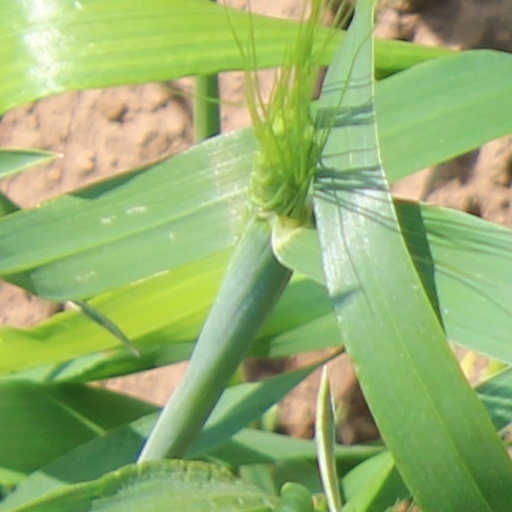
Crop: wheat